European hedgehog

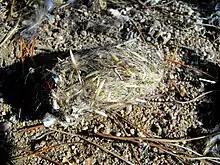
A pellet made by owl, with hair and spikes of hedgehog

European hedgehogs may live to more than ten years of age, although the average life expectancy is three years. Starvation is the most common cause of death, usually occurring during hibernation. If alarmed, the animal will roll into a ball to protect itself. Many potential predators are repelled by its spines, but predation does occur. Remains of hedgehogs have been found in the stomachs of red foxes ("Vulpes vulpes"), European badgers ("Meles meles") and pine martens ("Martes martes"). A large portion of these may be from hedgehog carcasses, especially roadkill. However, hedgehogs tend to be absent from areas where badgers are numerous.